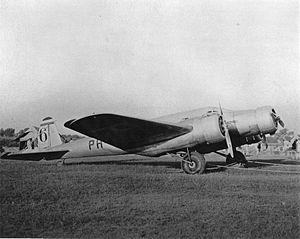
Le Pander S-4 Postjager était un avion postal néerlandais tri-moteur des années 1930 conçu et construit par Pander & Son. Un seul exemplaire fut construit mais celui-ci fut détruit lors de la Course Londres-Melbourne 1934.